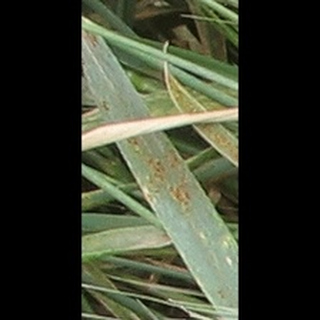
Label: wheat_brown_rust